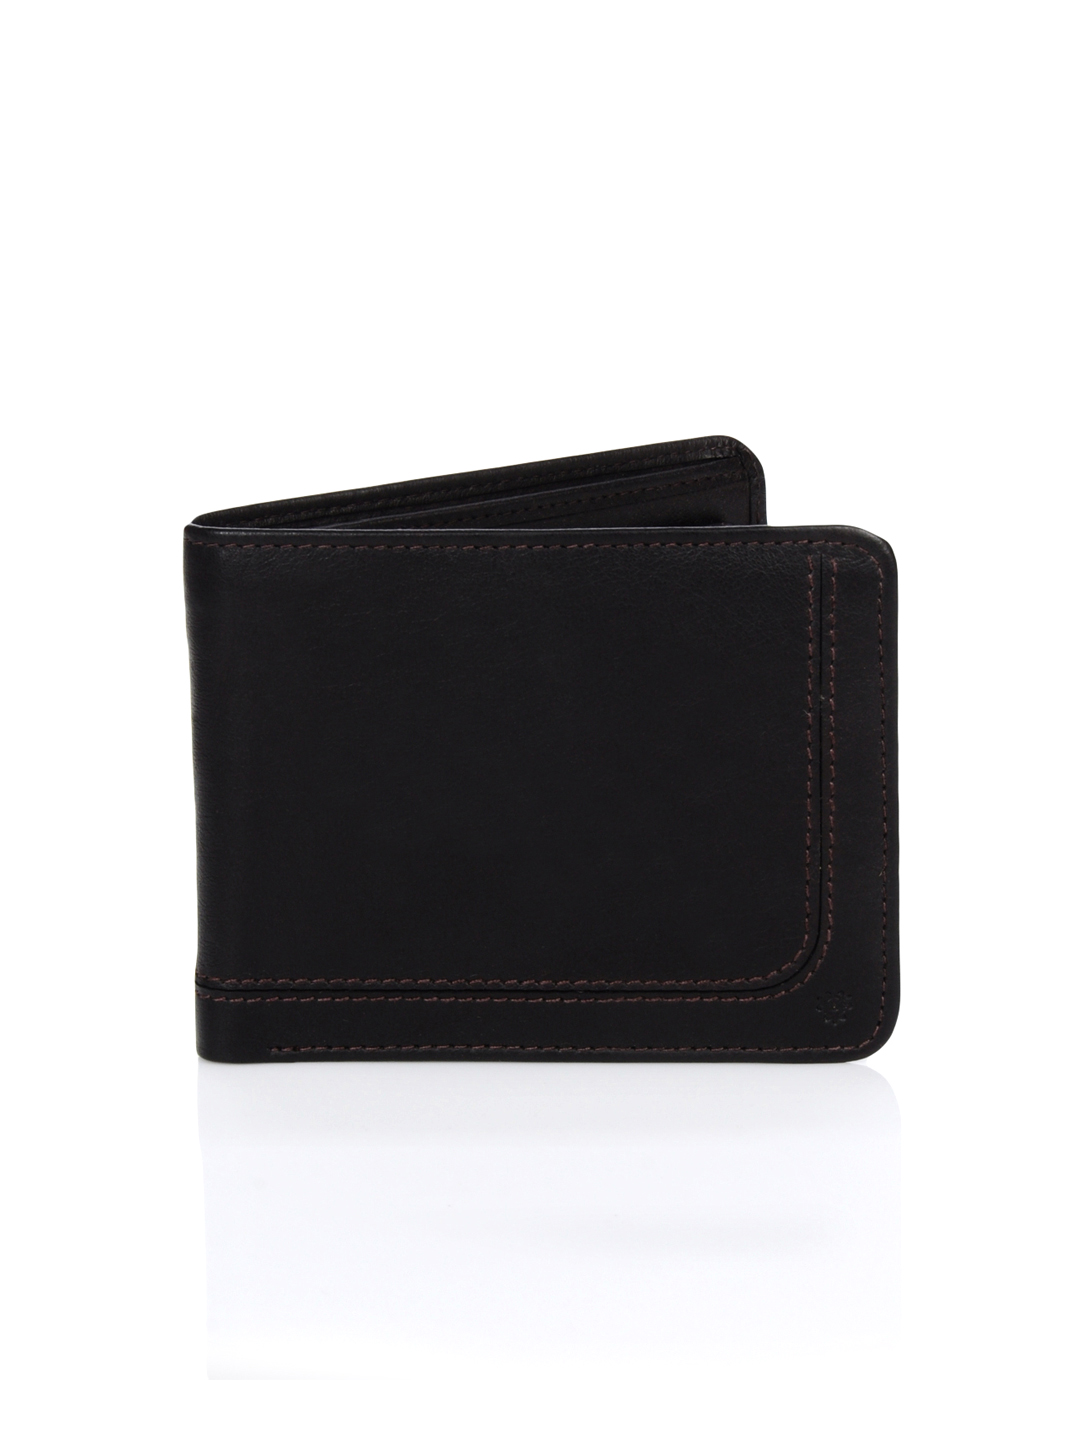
Turtle Men Leather Brown Wallet
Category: Accessories / Wallets / Wallets
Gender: Men
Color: Brown
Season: Summer 2012
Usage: Casual